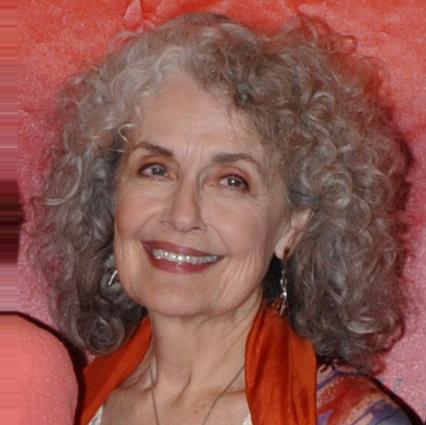
Age: 70